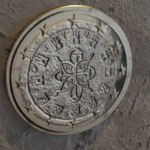
Coin value: 1euro
Country: pt
Edition: standard